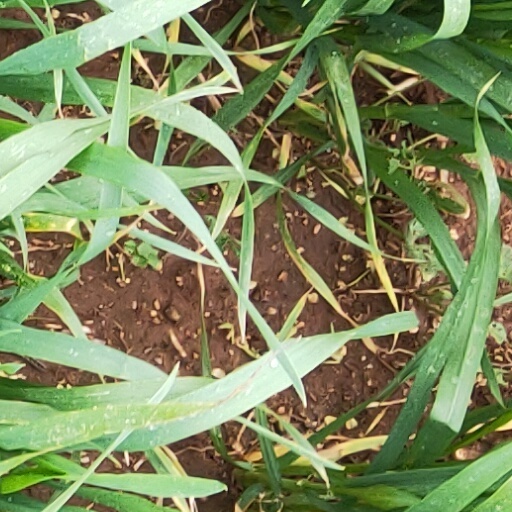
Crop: wheat